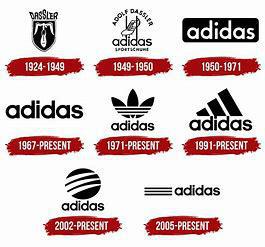
Brand: adidas
Model: 100